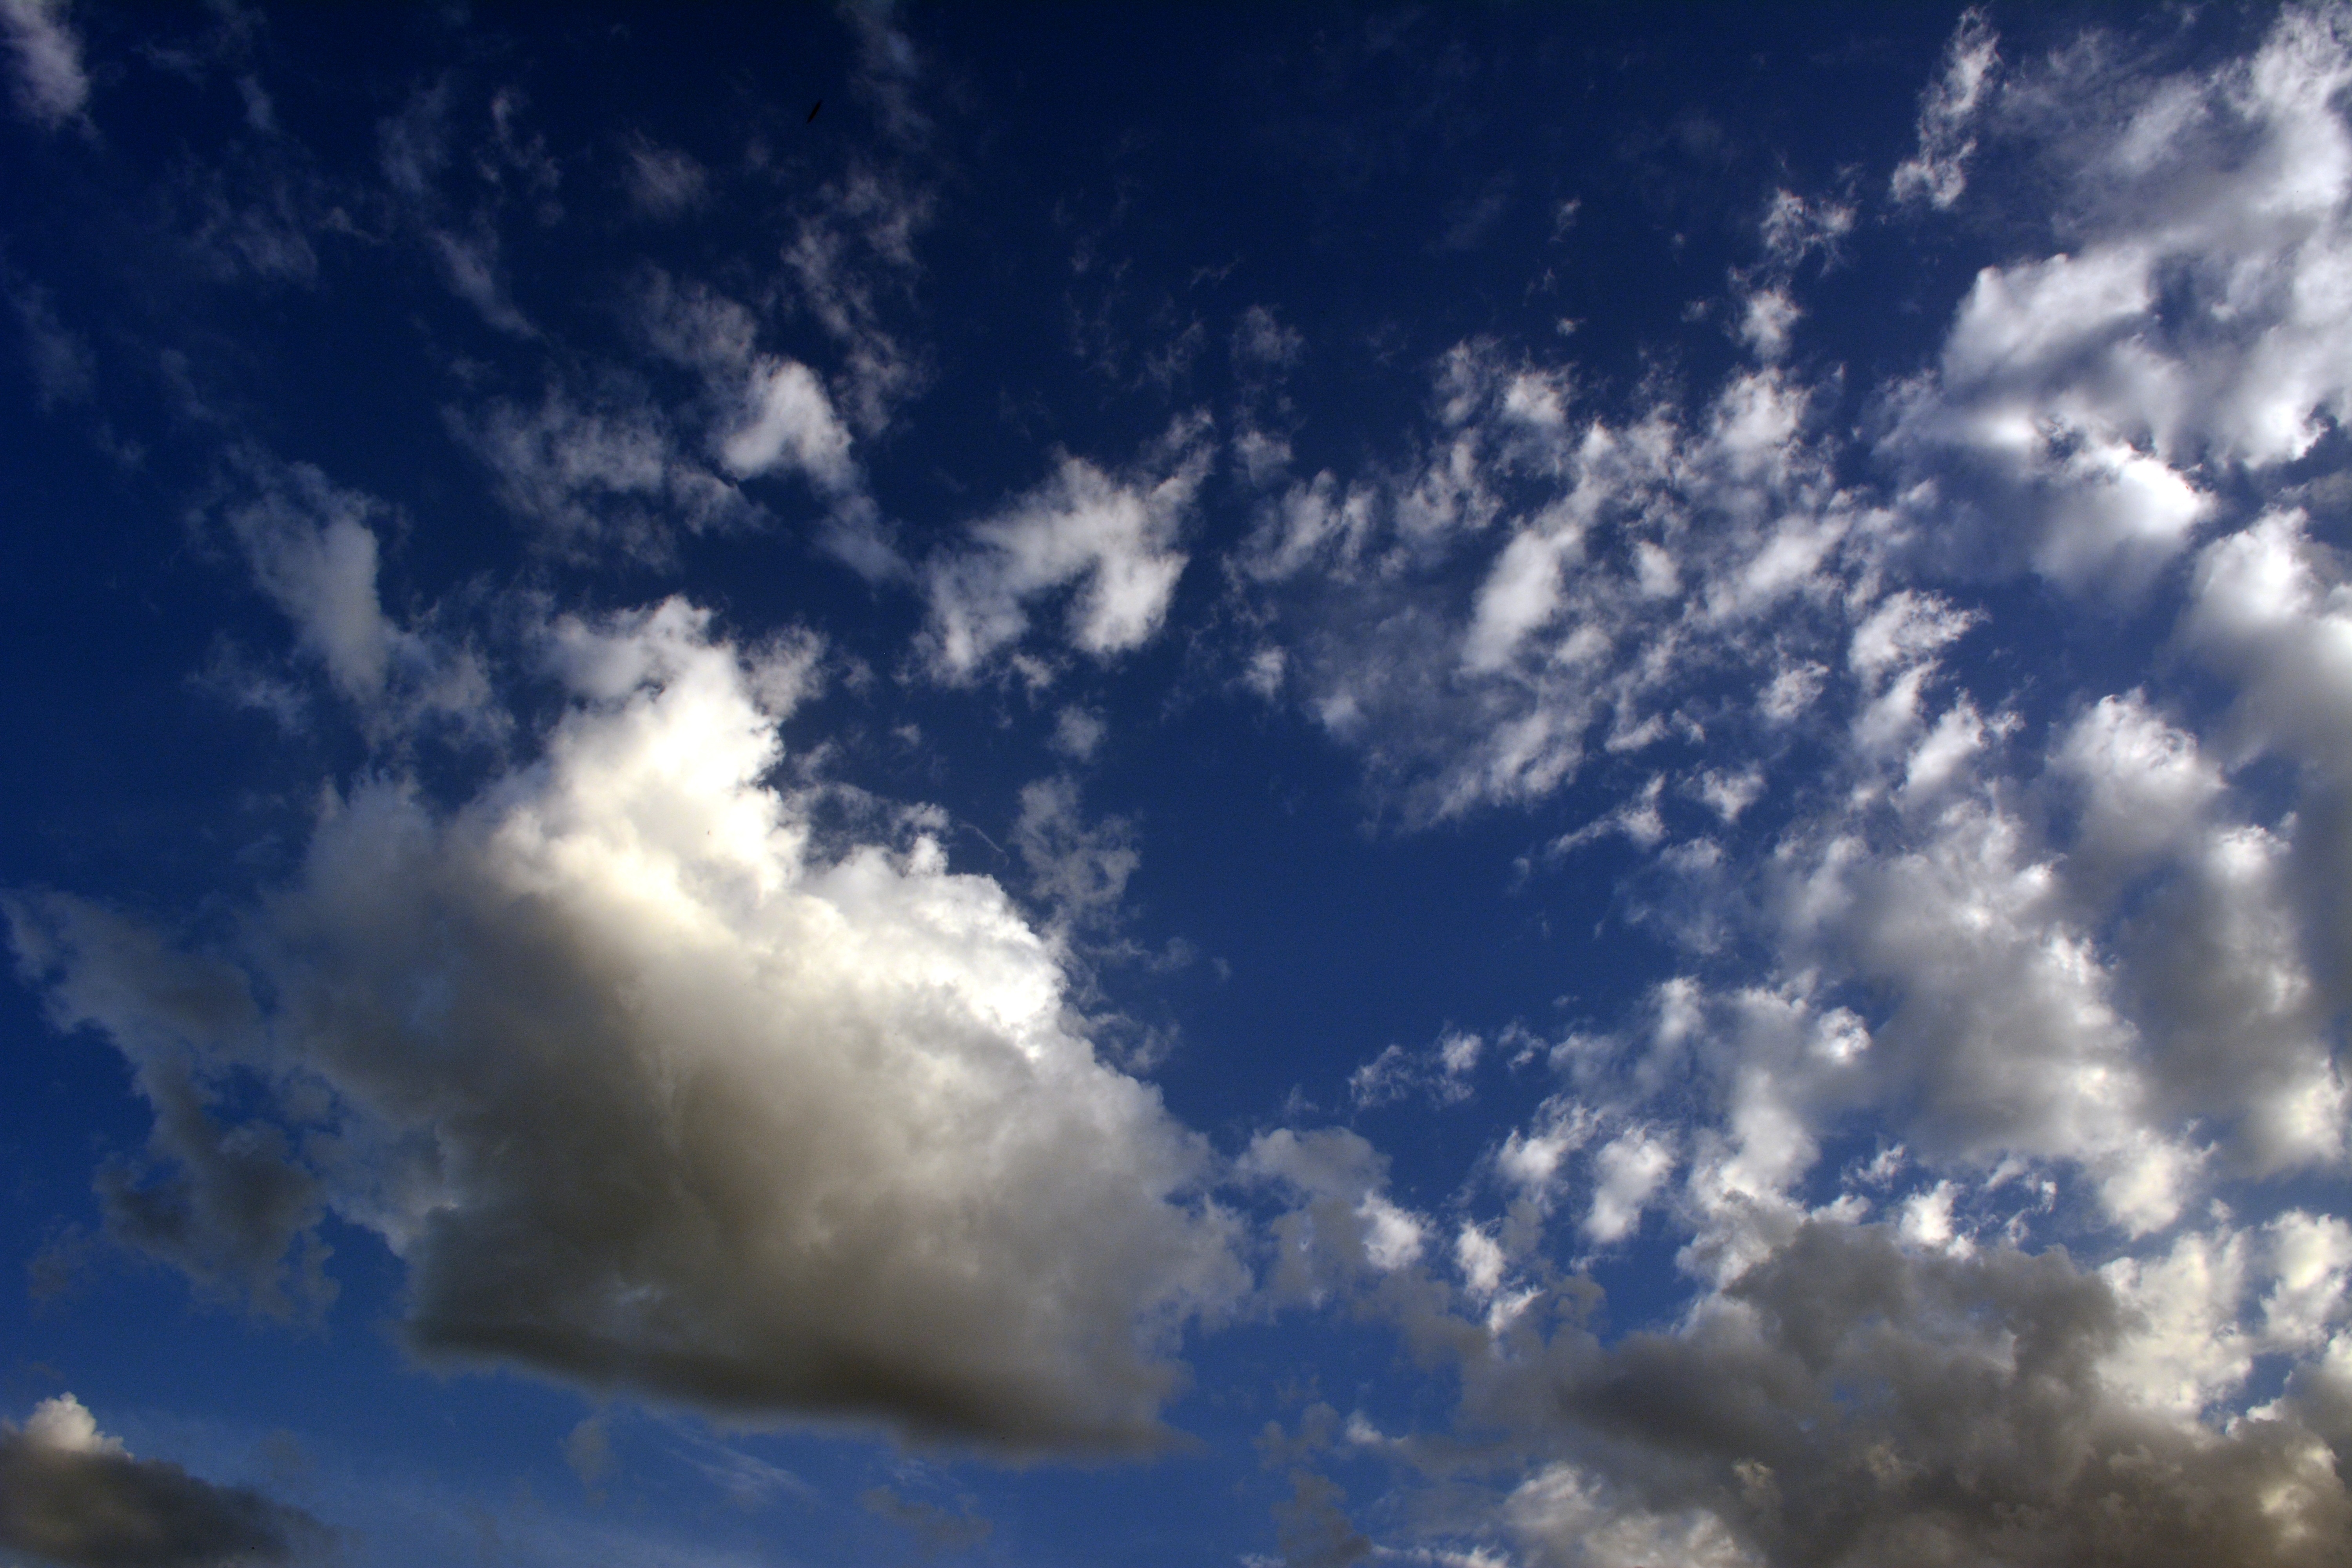
horizon, cloud, sky, sunlight, atmosphere, daytime, cumulus, blue, day, meteorological phenomenon, atmosphere of earth